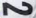
Number: 2